Mabel Lozano

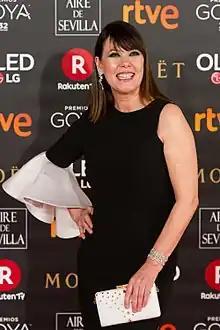
Mabel Lozano at the 2018 Goya Awards

Mabel Lozano (Villaluenga de la Sagra, December 28, 1967) is a Spanish writer, model, film director, film and television actress and activist in defense of women's rights. In her work she denounces the sexual exploitation of women through prostitution and trafficking. In 2021 she received the Goya Award for best documentary short film for "Biografía del cadáver de una mujer".